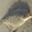
Label: flatfish